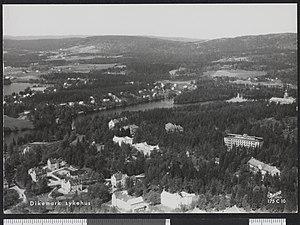
Dikemark est un ancien hôpital psychiatrique appartenant à la communune de Asker, en Norvège.